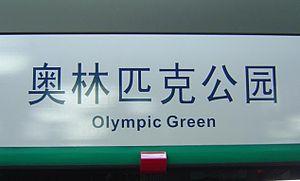
L'Olympic Green est le parc olympique des Jeux olympiques d'été de 2008, situé dans le district Chaoyang de Pékin. Les infrastructures du site seront utilisées pour les prochains Jeux olympiques d'hiver de 2022.